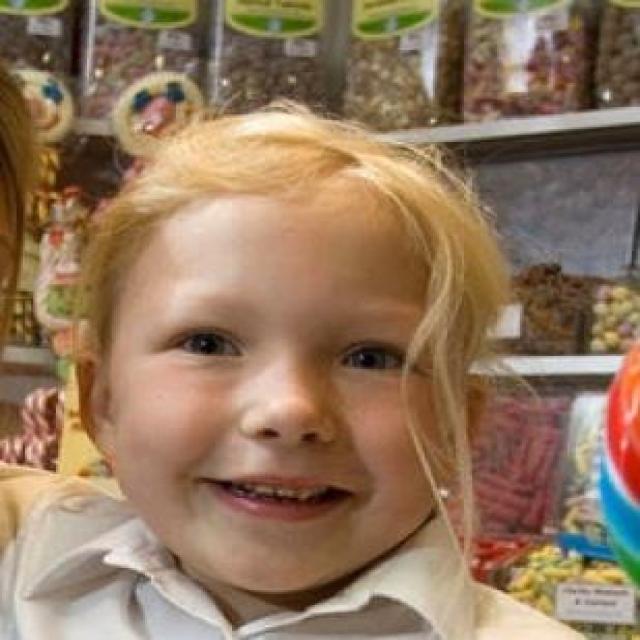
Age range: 0-12